200 West Street

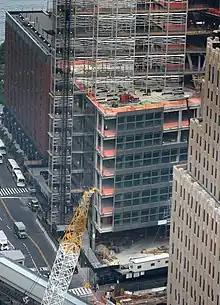
Under construction in 2007

Prior to the completion of 200 West Street, the New York City headquarters of banking firm Goldman Sachs were previously at 85 Broad Street, while the firm's main trading floor was at One New York Plaza. The company also had space at 32 Old Slip. After the World Trade Center was destroyed during the September 11 attacks in 2001, numerous large companies in Lower Manhattan left the area or threatened to leave.